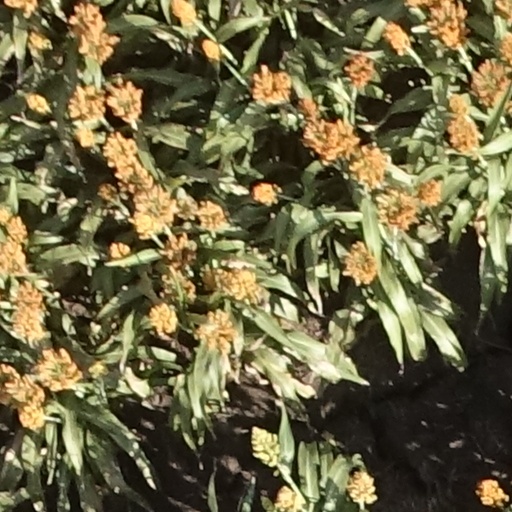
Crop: sorghum